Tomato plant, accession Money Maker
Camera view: vertical (180 deg); turntable rotation: 270 degrees
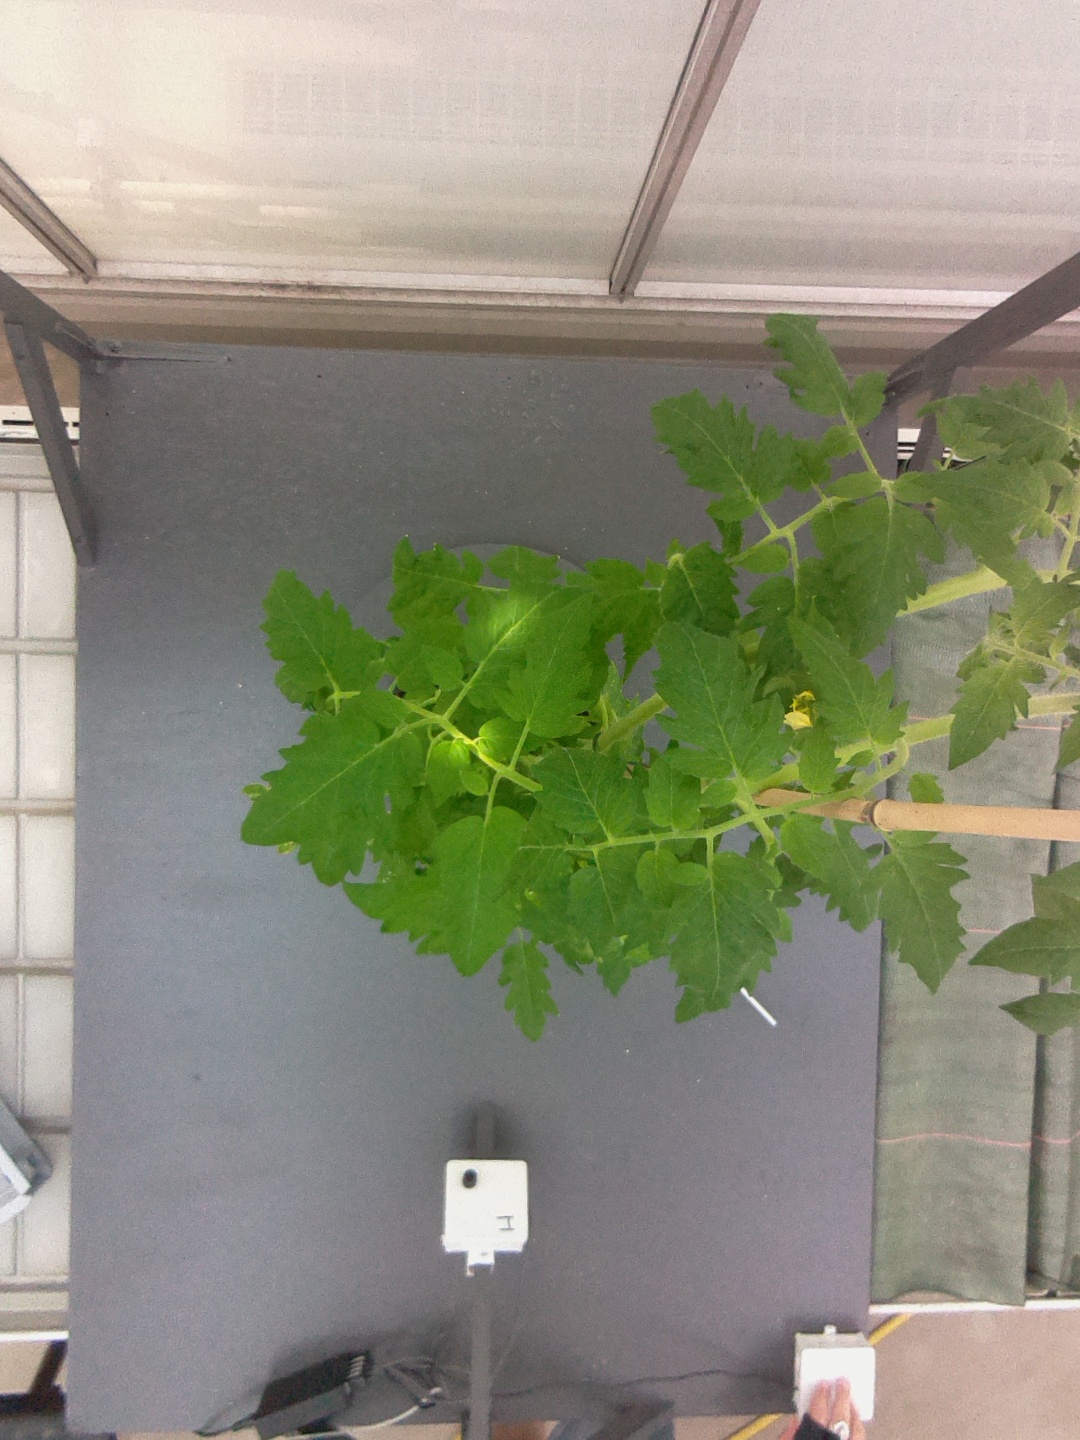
BBCH growth stage 65: Full flowering, 50%-60% of flowers open, first petals falling